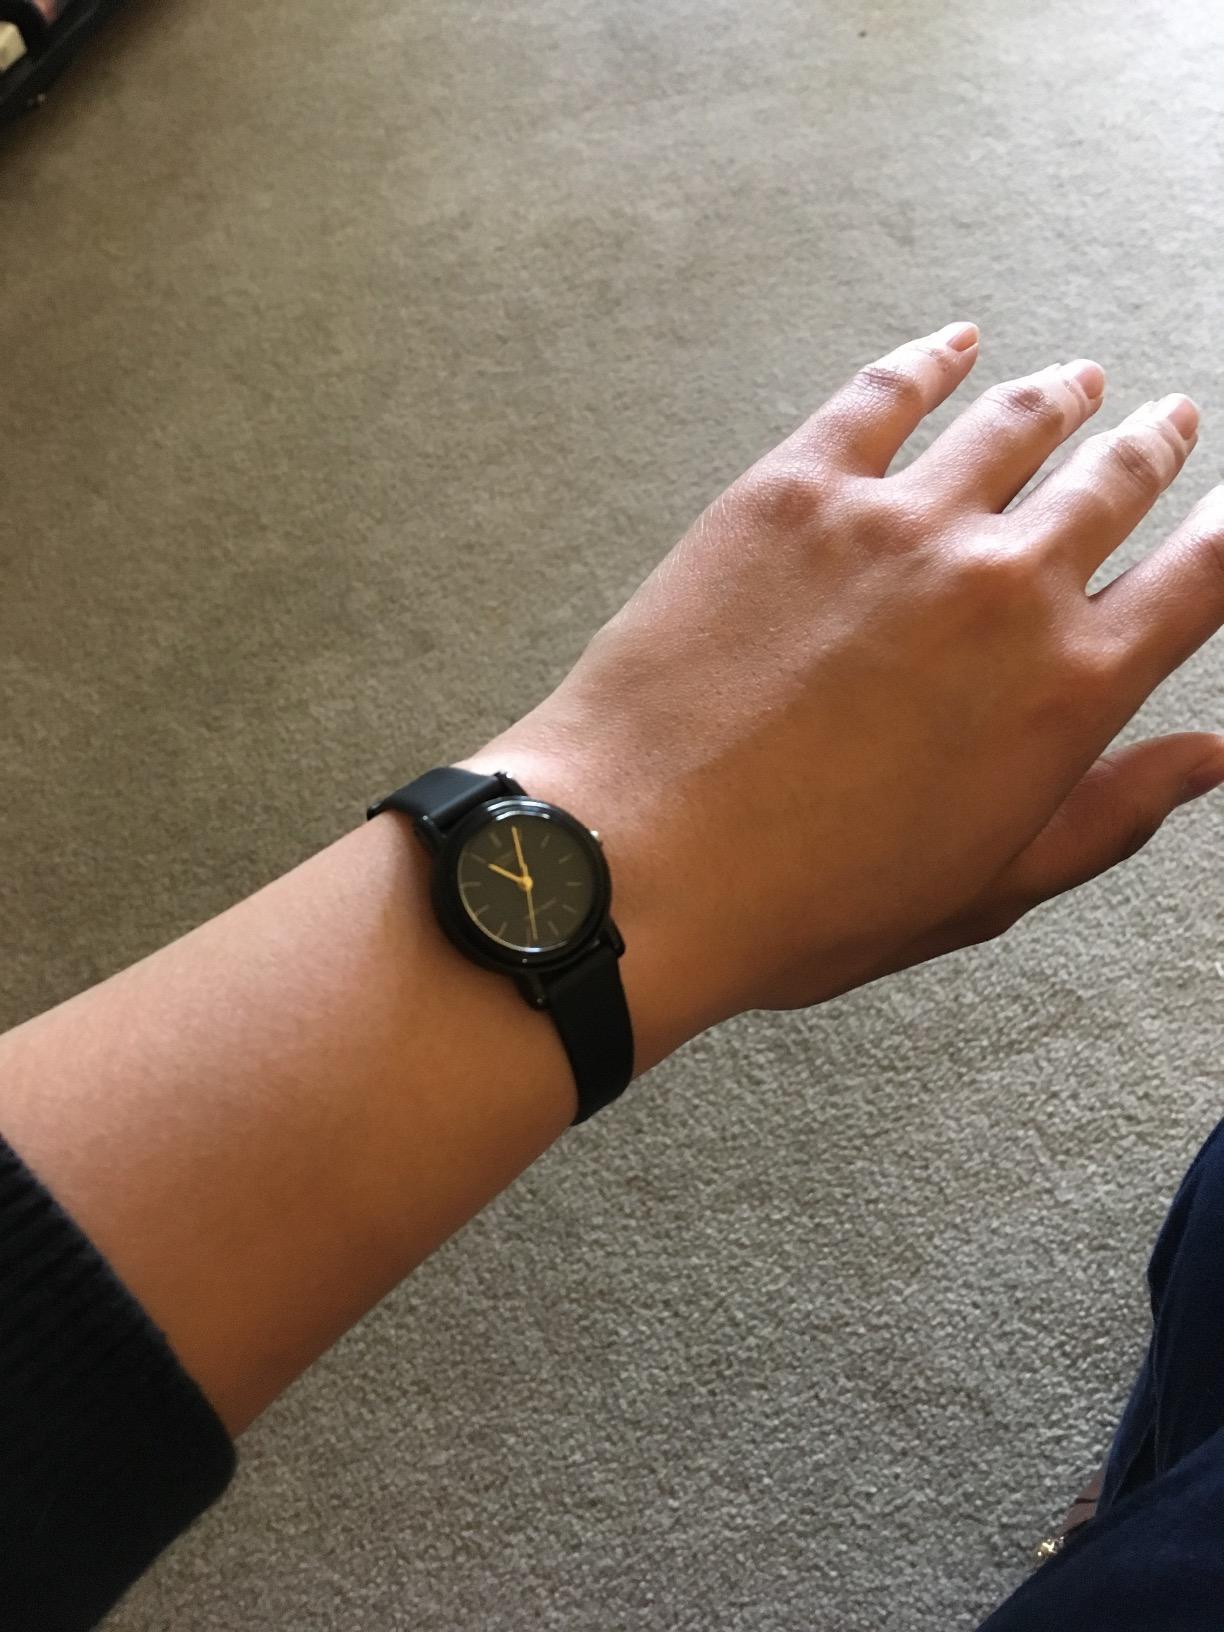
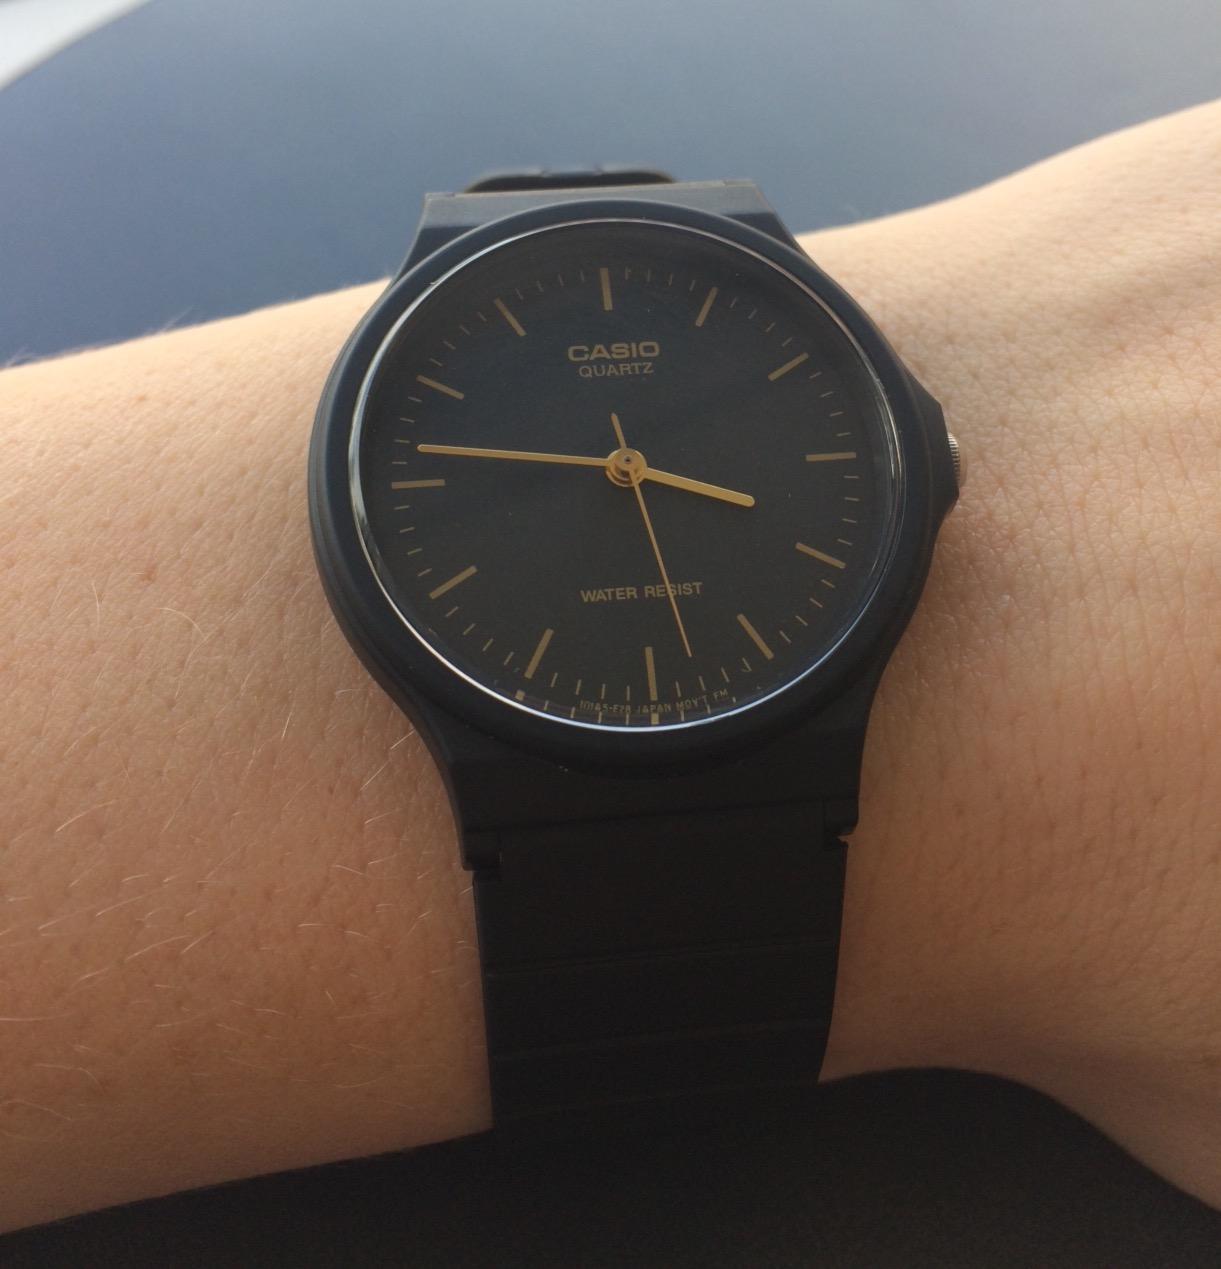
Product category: accessories_watch
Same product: no